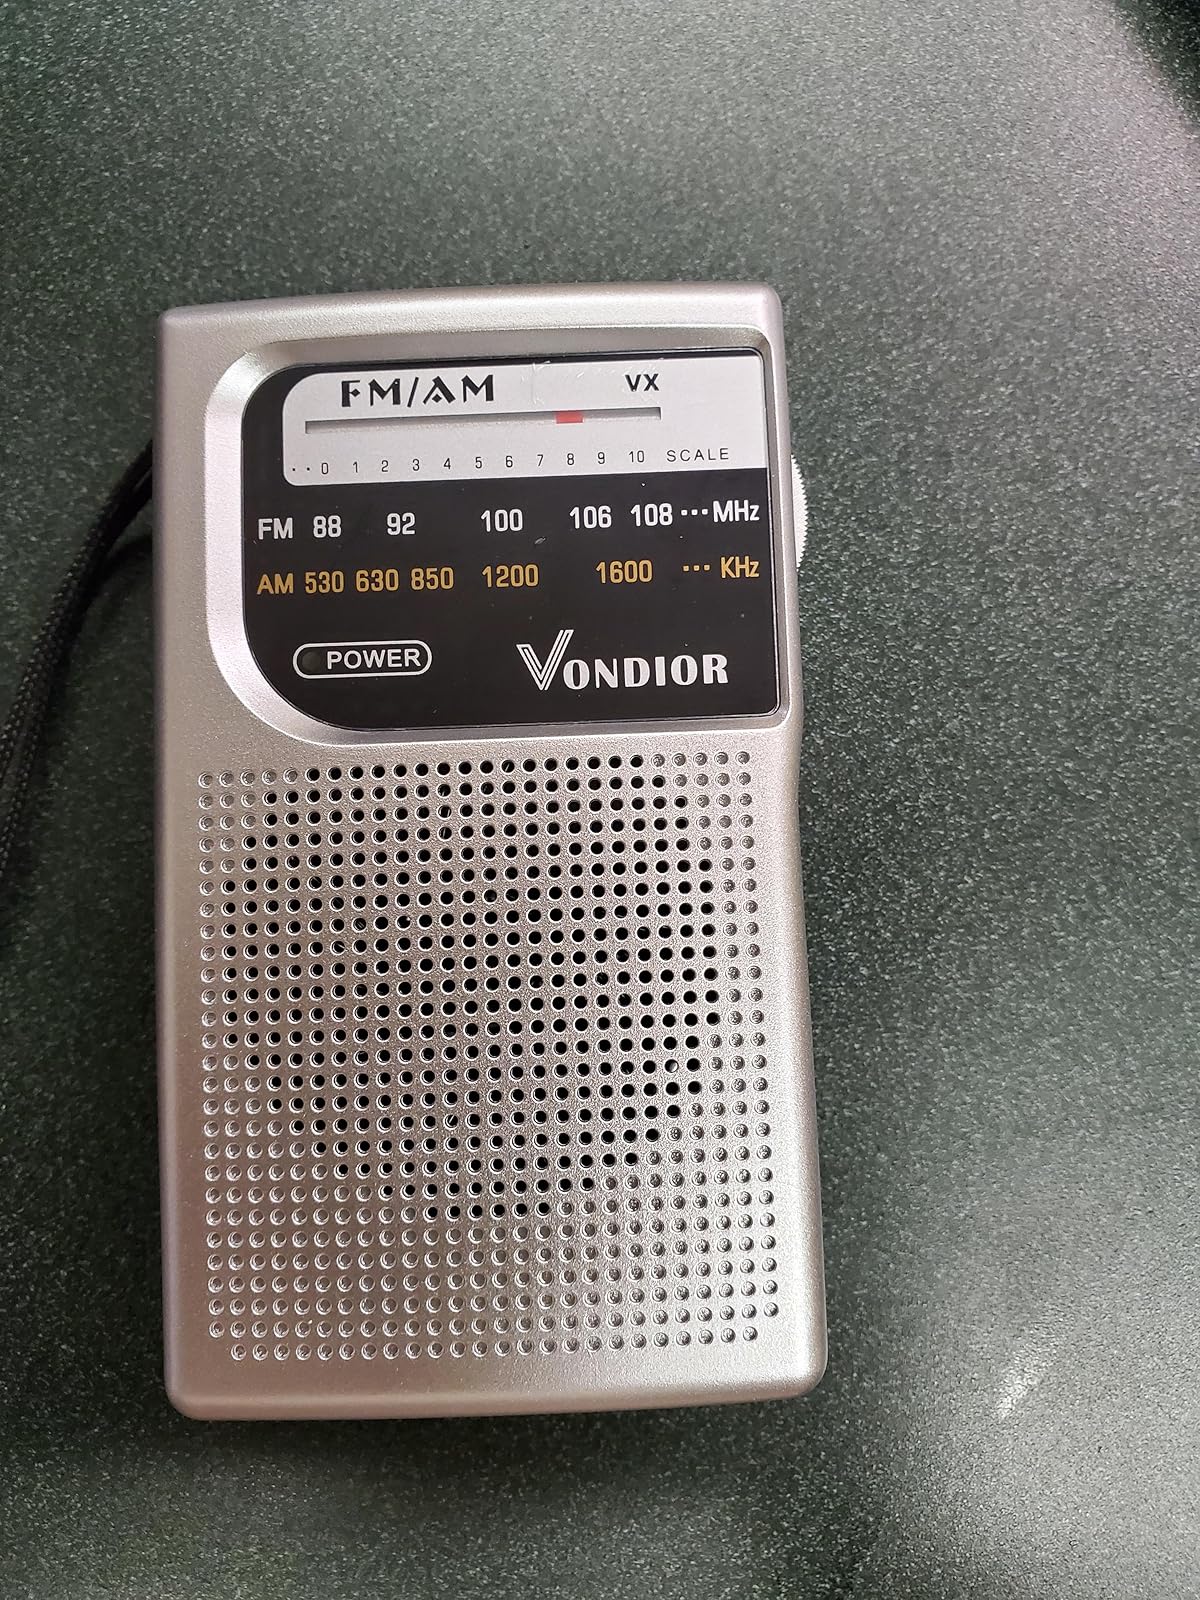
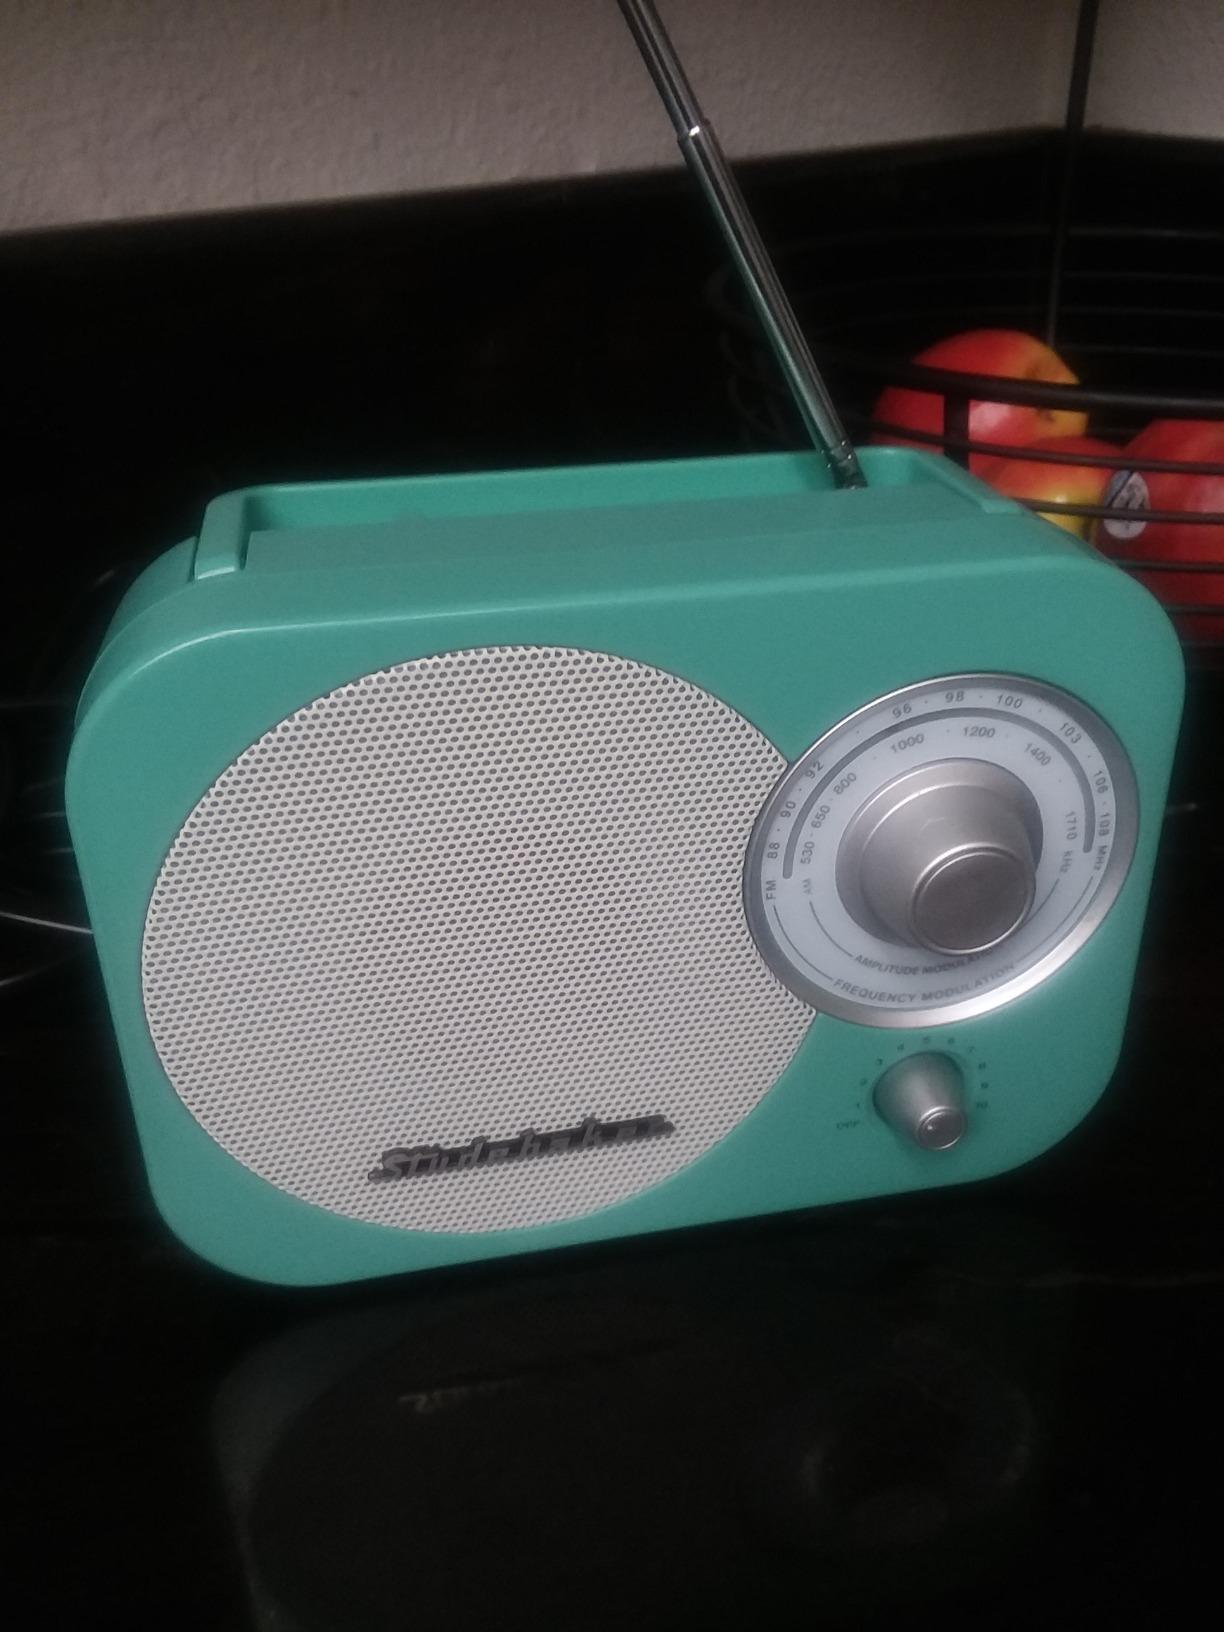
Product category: radio
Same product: no